Line 4 (Athens Metro)

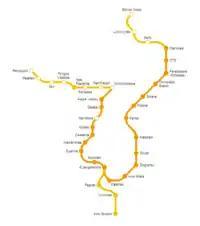

In March 2017, Elliniko Metro (the infrastructure manager of the Athens Metro) split the Line 4 project into five sections, of which Section A is now under construction: proposals for Sections C, D and E first appeared in the Souflias plan in April 2009.